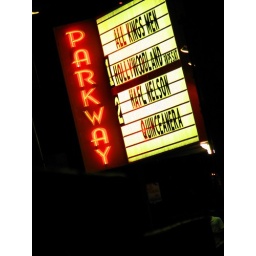
parkway theater - near lake merritt, oakland, california